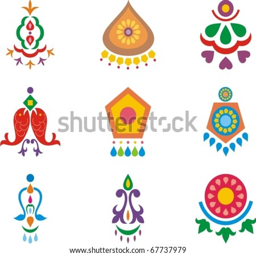
a set of colorful ornamental designs .